David Shrayer-Petrov

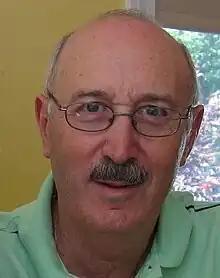
Shrayer-Petrov in 2006

David Peisakhovich Shrayer-Petrov (28 January 1936 – 9 June 2024) was a Russian-American novelist, poet, memoirist, translator, and medical scientist best known for his novel about refuseniks, "Doctor Levitin", his poetry and fiction about Russian Jewish identity and his memoirs about the Soviet literary scene in the late 1950s-1970s.